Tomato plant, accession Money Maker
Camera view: vertical (180 deg); turntable rotation: 150 degrees
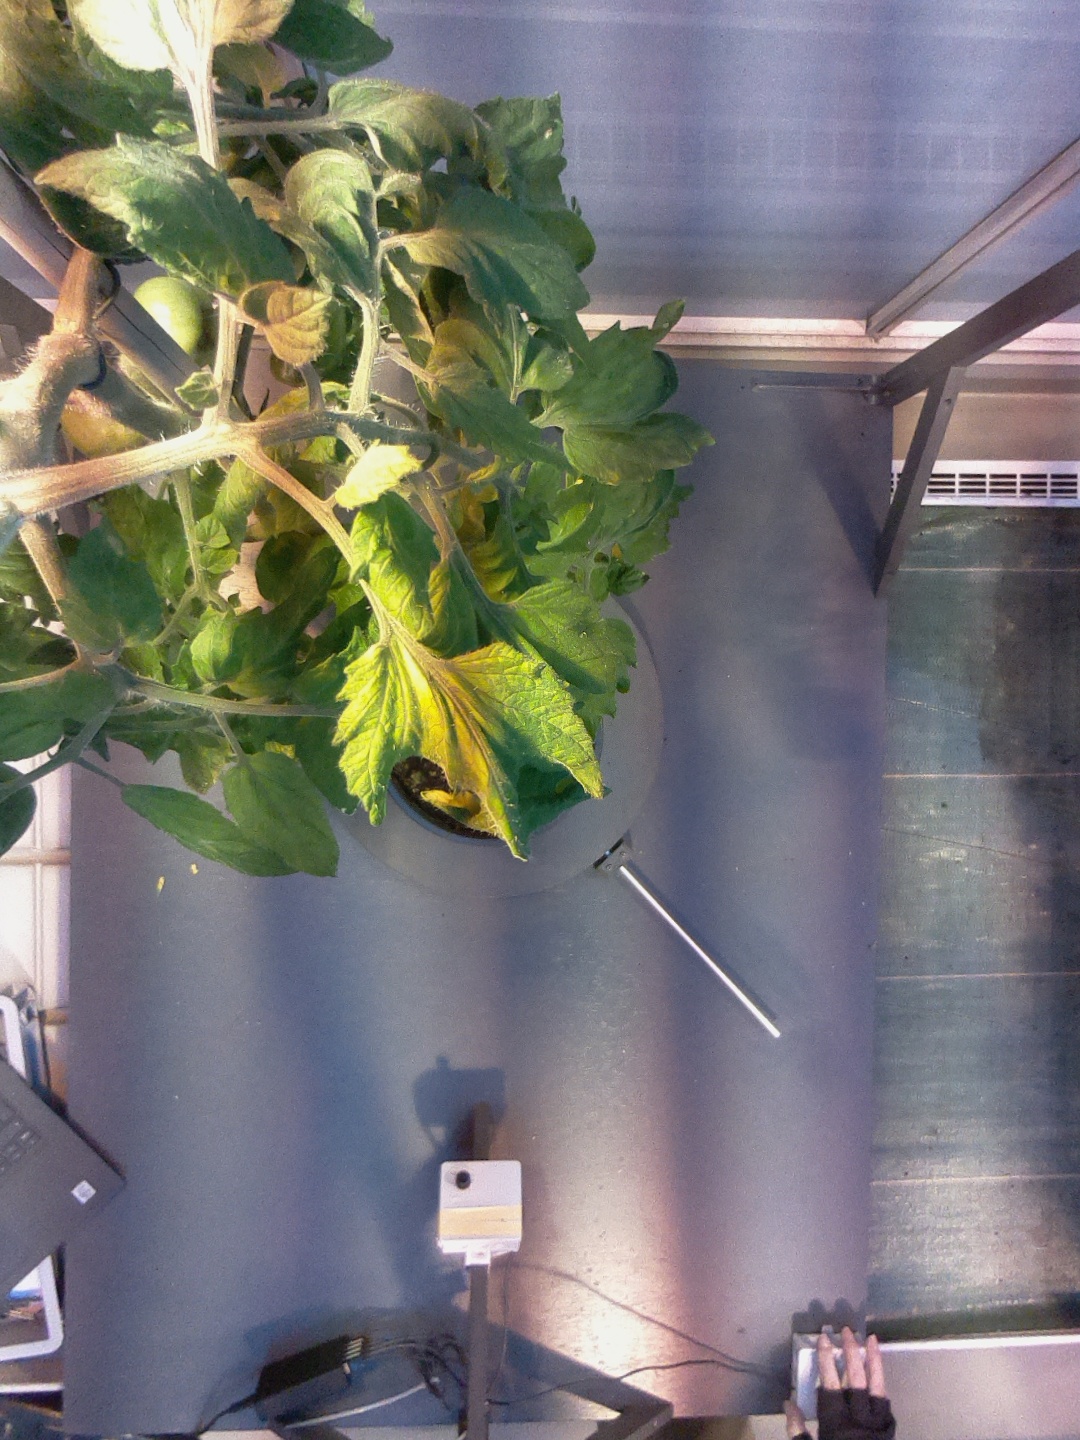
BBCH growth stage 75: 50%-60% of final fruit size